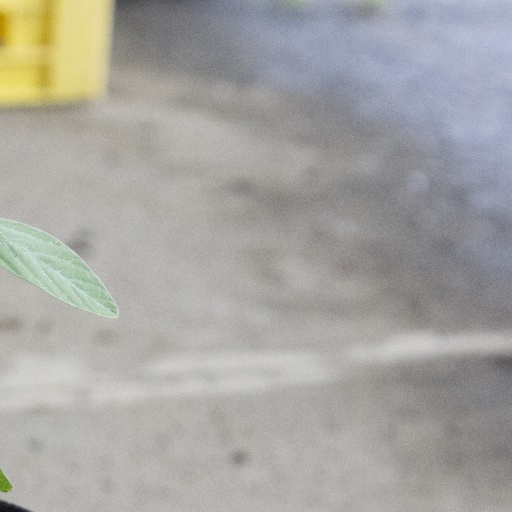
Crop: soybean